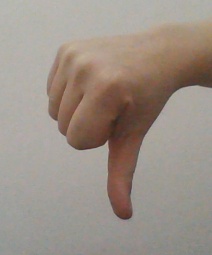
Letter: waw